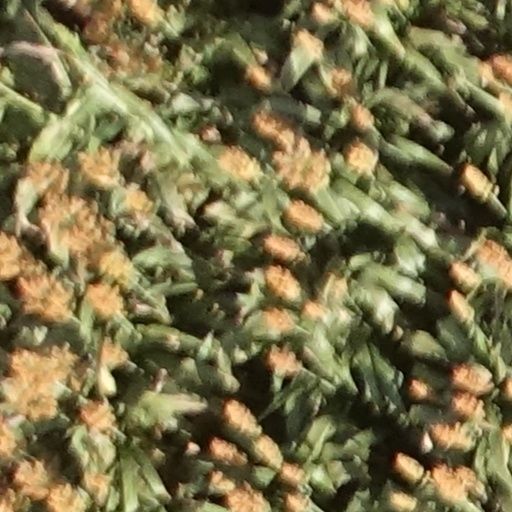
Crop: sorghum